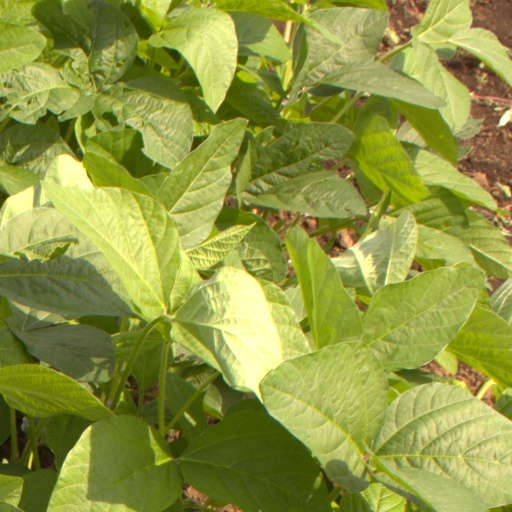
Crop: soybean